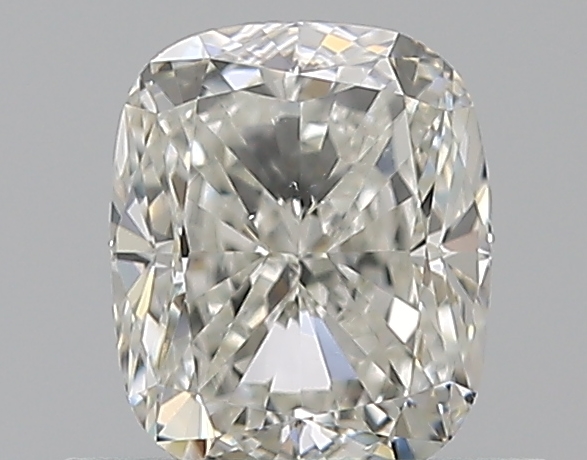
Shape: cushion
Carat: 0.7
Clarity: VS2
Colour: H
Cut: EX
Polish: EX
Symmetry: EX
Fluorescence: M
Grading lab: GIA
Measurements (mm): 5.5 x 4.57 x 3.18